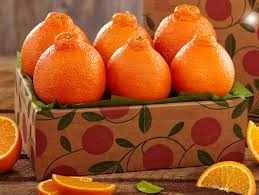
Label: mandarine